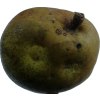
Label: pear